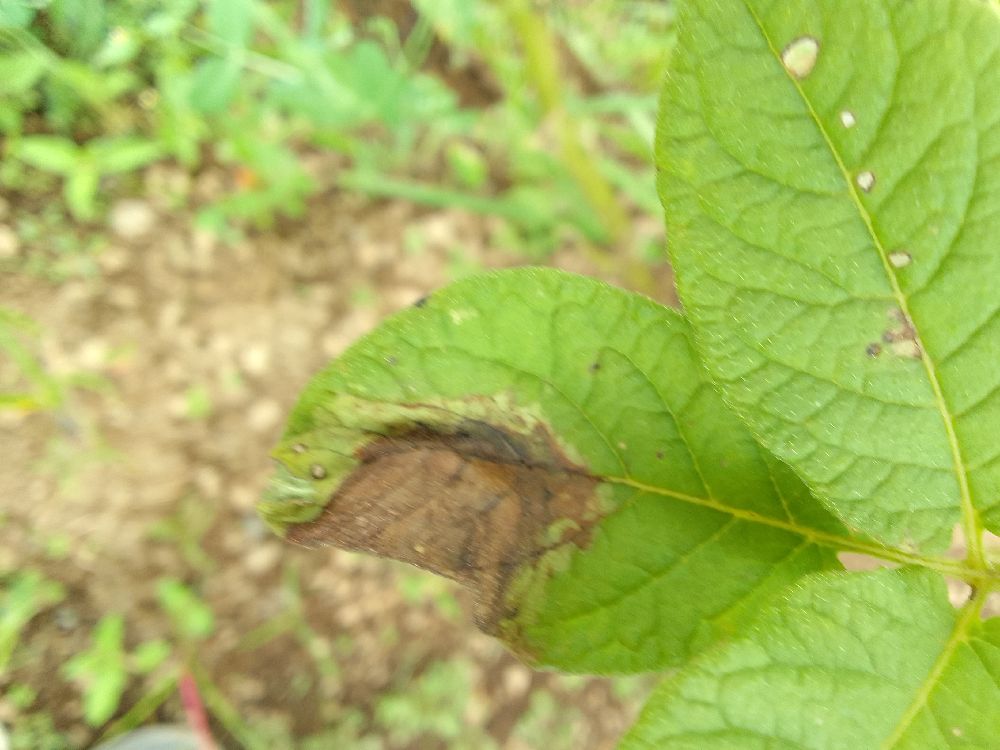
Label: Late blight